Theory of Colours

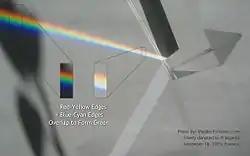
Reddish-yellow edges overlap blue-cyan edges to form green.

At Goethe's time, it was generally acknowledged that, as Isaac Newton had shown in his "Opticks" in 1704, colourless (white) light is split up into its component colours when directed through a prism.